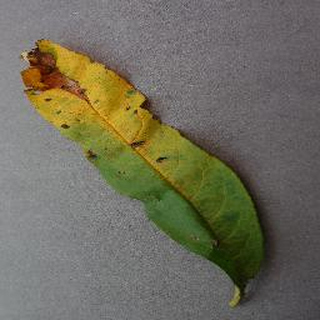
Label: peach_bacterial_spot